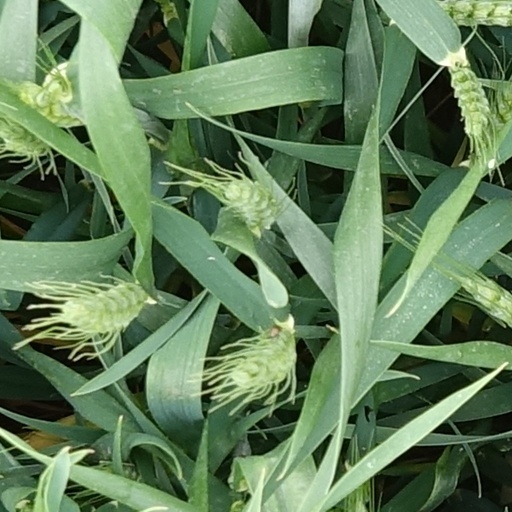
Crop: wheat